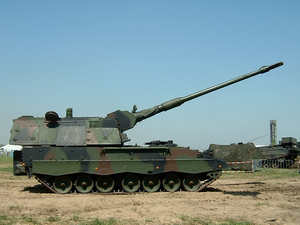
Un canon automoteur, ou automoteur d'artillerie, est un véhicule qui donne de la mobilité à l’artillerie. Doté d’une grande mobilité grâce à ses roues ou chenilles, il peut accueillir un obusier, un canon, un mortier ou encore un lance-missile/roquette. Les automoteurs sont souvent utilisés pour des séries de tirs indirects de soutien sur le champ de bataille.
Un obusier est une pièce d'artillerie dont le rapport entre la longueur de la partie rayée du tube et celle de son calibre est en dessous de 20. La désignation howitzer, utilisée entre autres aux États-Unis, est un mot d'origine tchèque voulant dire catapulte et datant de l'empire d'Autriche-Hongrie. À cette époque, des Tchèques engagés dans l'artillerie ont comparé la trajectoire courbe de l'obus à celle du projectile de cette arme.